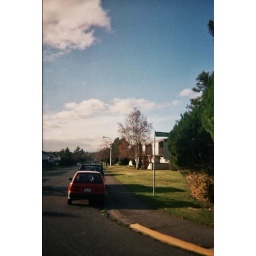
under the winter blue sky